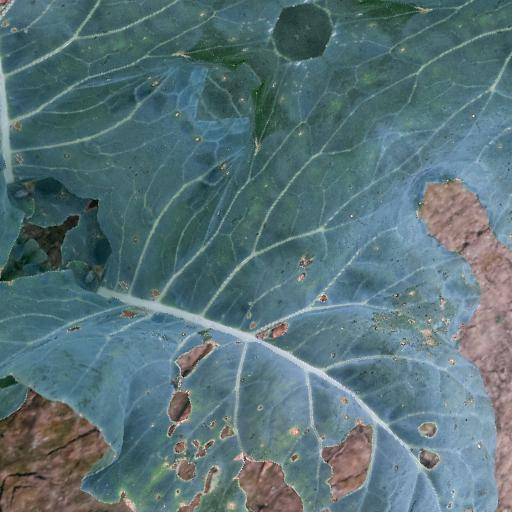
Label: Black Rot